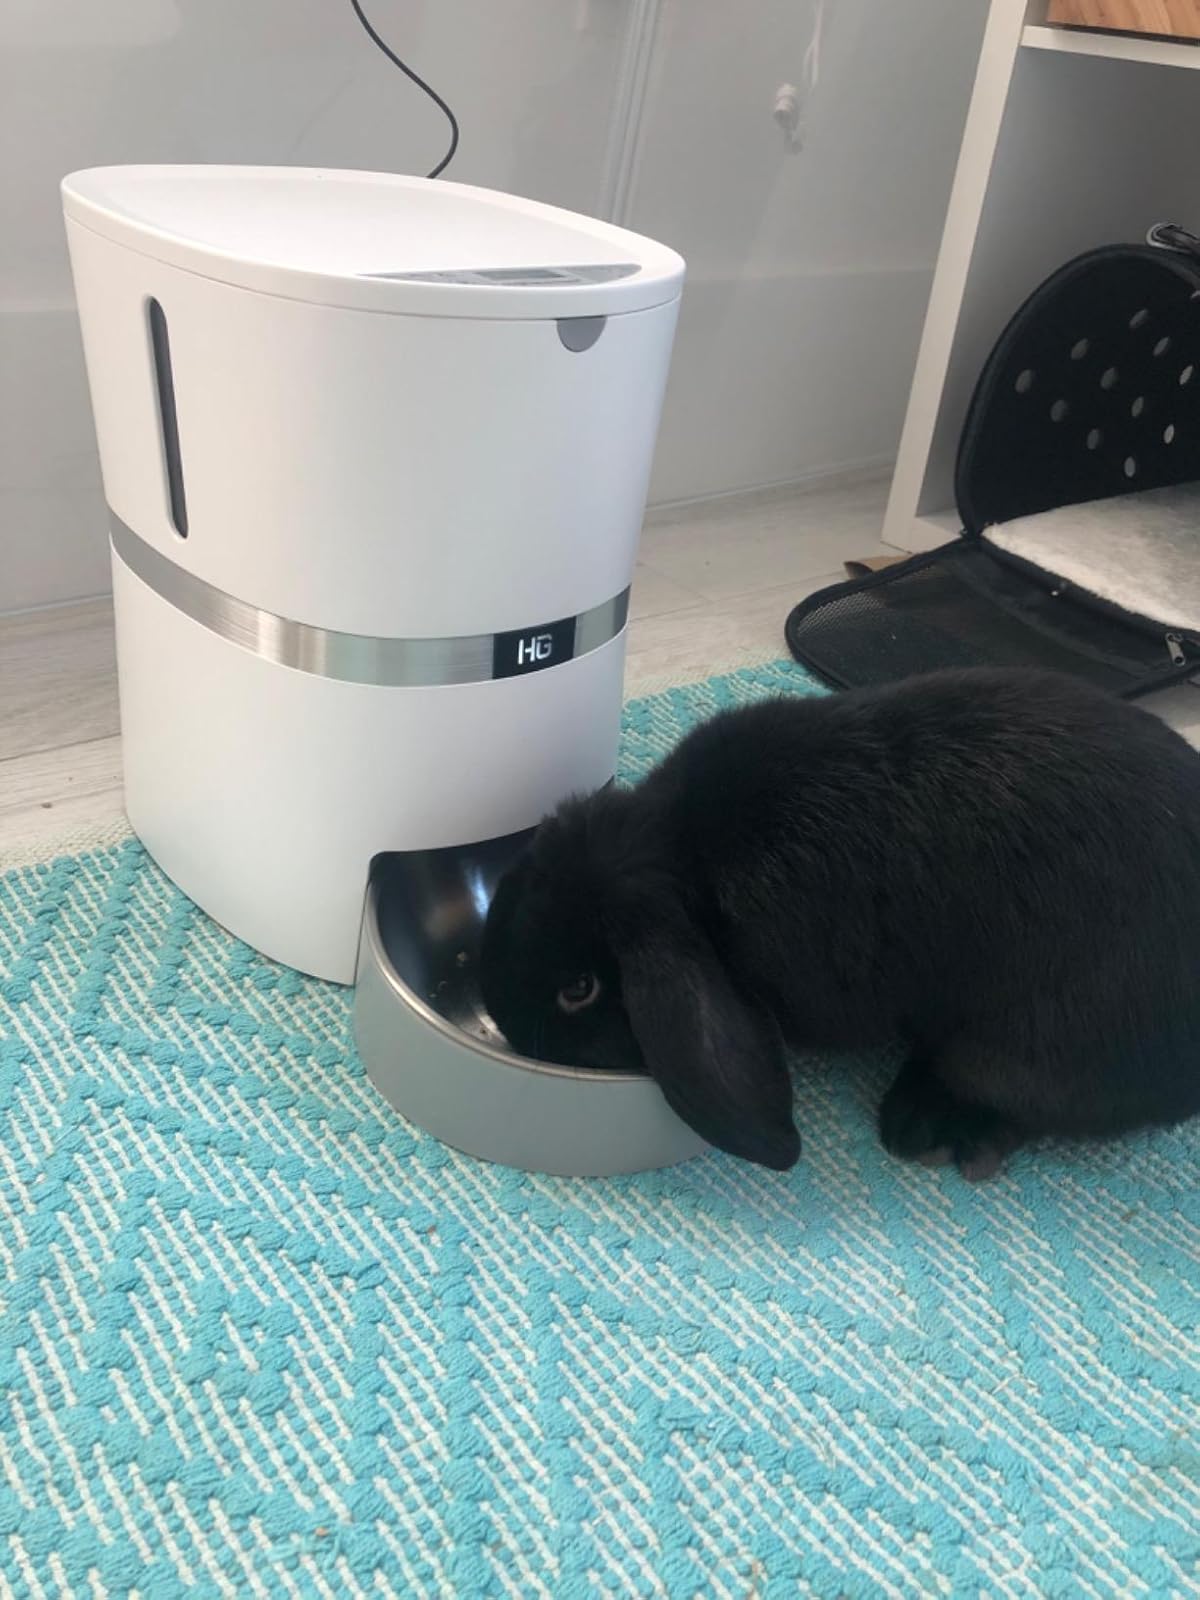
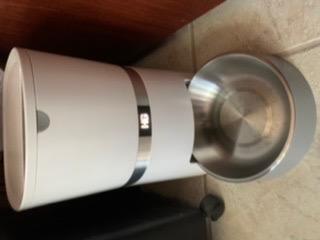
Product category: items_feeder
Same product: yes